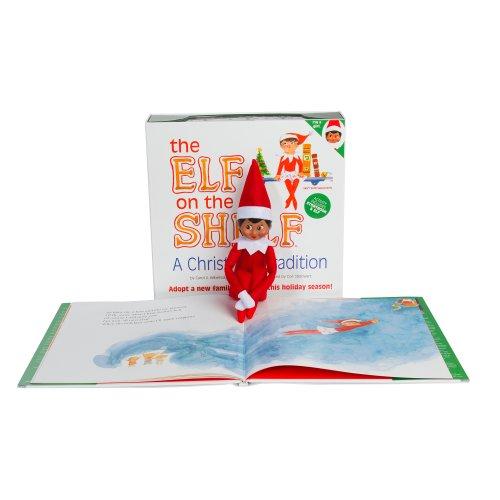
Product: Elf on the Shelf:A Christmas Tradition (brown-eyed girl scout elf)
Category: Toys & Games | Stuffed Animals & Plush Toys
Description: The Elf on the Shelf figurine comes in light skin and dark skin boy and girl scout elves.
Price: $28.90
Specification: ProductDimensions:3x10.5x11inches|ItemWeight:2pounds|ShippingWeight:2.05pounds(Viewshippingratesandpolicies)|DomesticShipping:ItemcanbeshippedwithinU.S.|InternationalShipping:ThisitemcanbeshippedtoselectcountriesoutsideoftheU.S.LearnMore|ASIN:B008IC2AEQ|Itemmodelnumber:EOTGIRD|Manufacturerrecommendedage:36months-15years